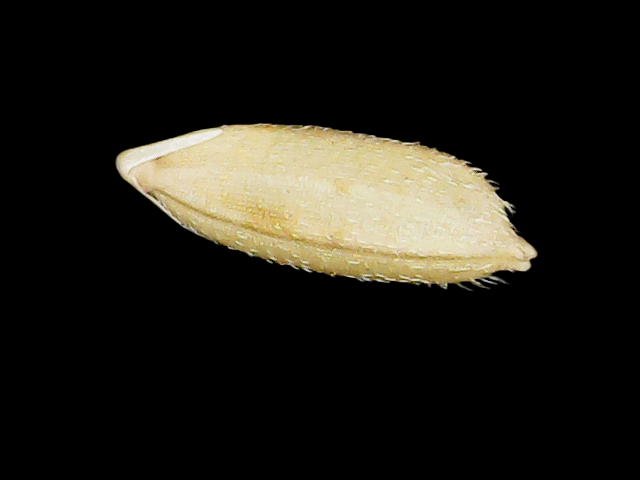
Rice variety: Bd51